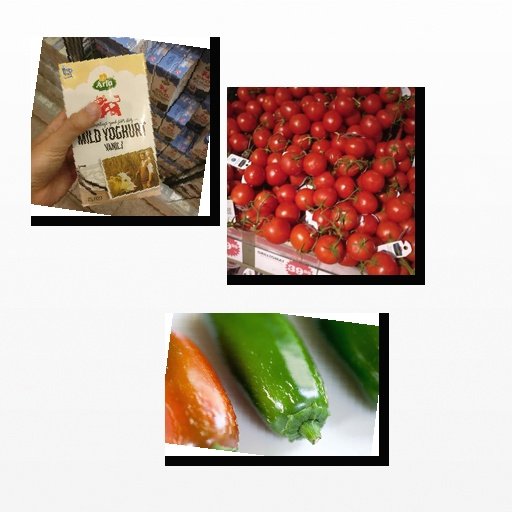
Food items: jalapeno, vanilla_yogurt, tomato